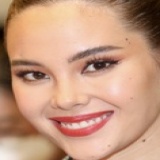
hoa hậu Catriona Gray